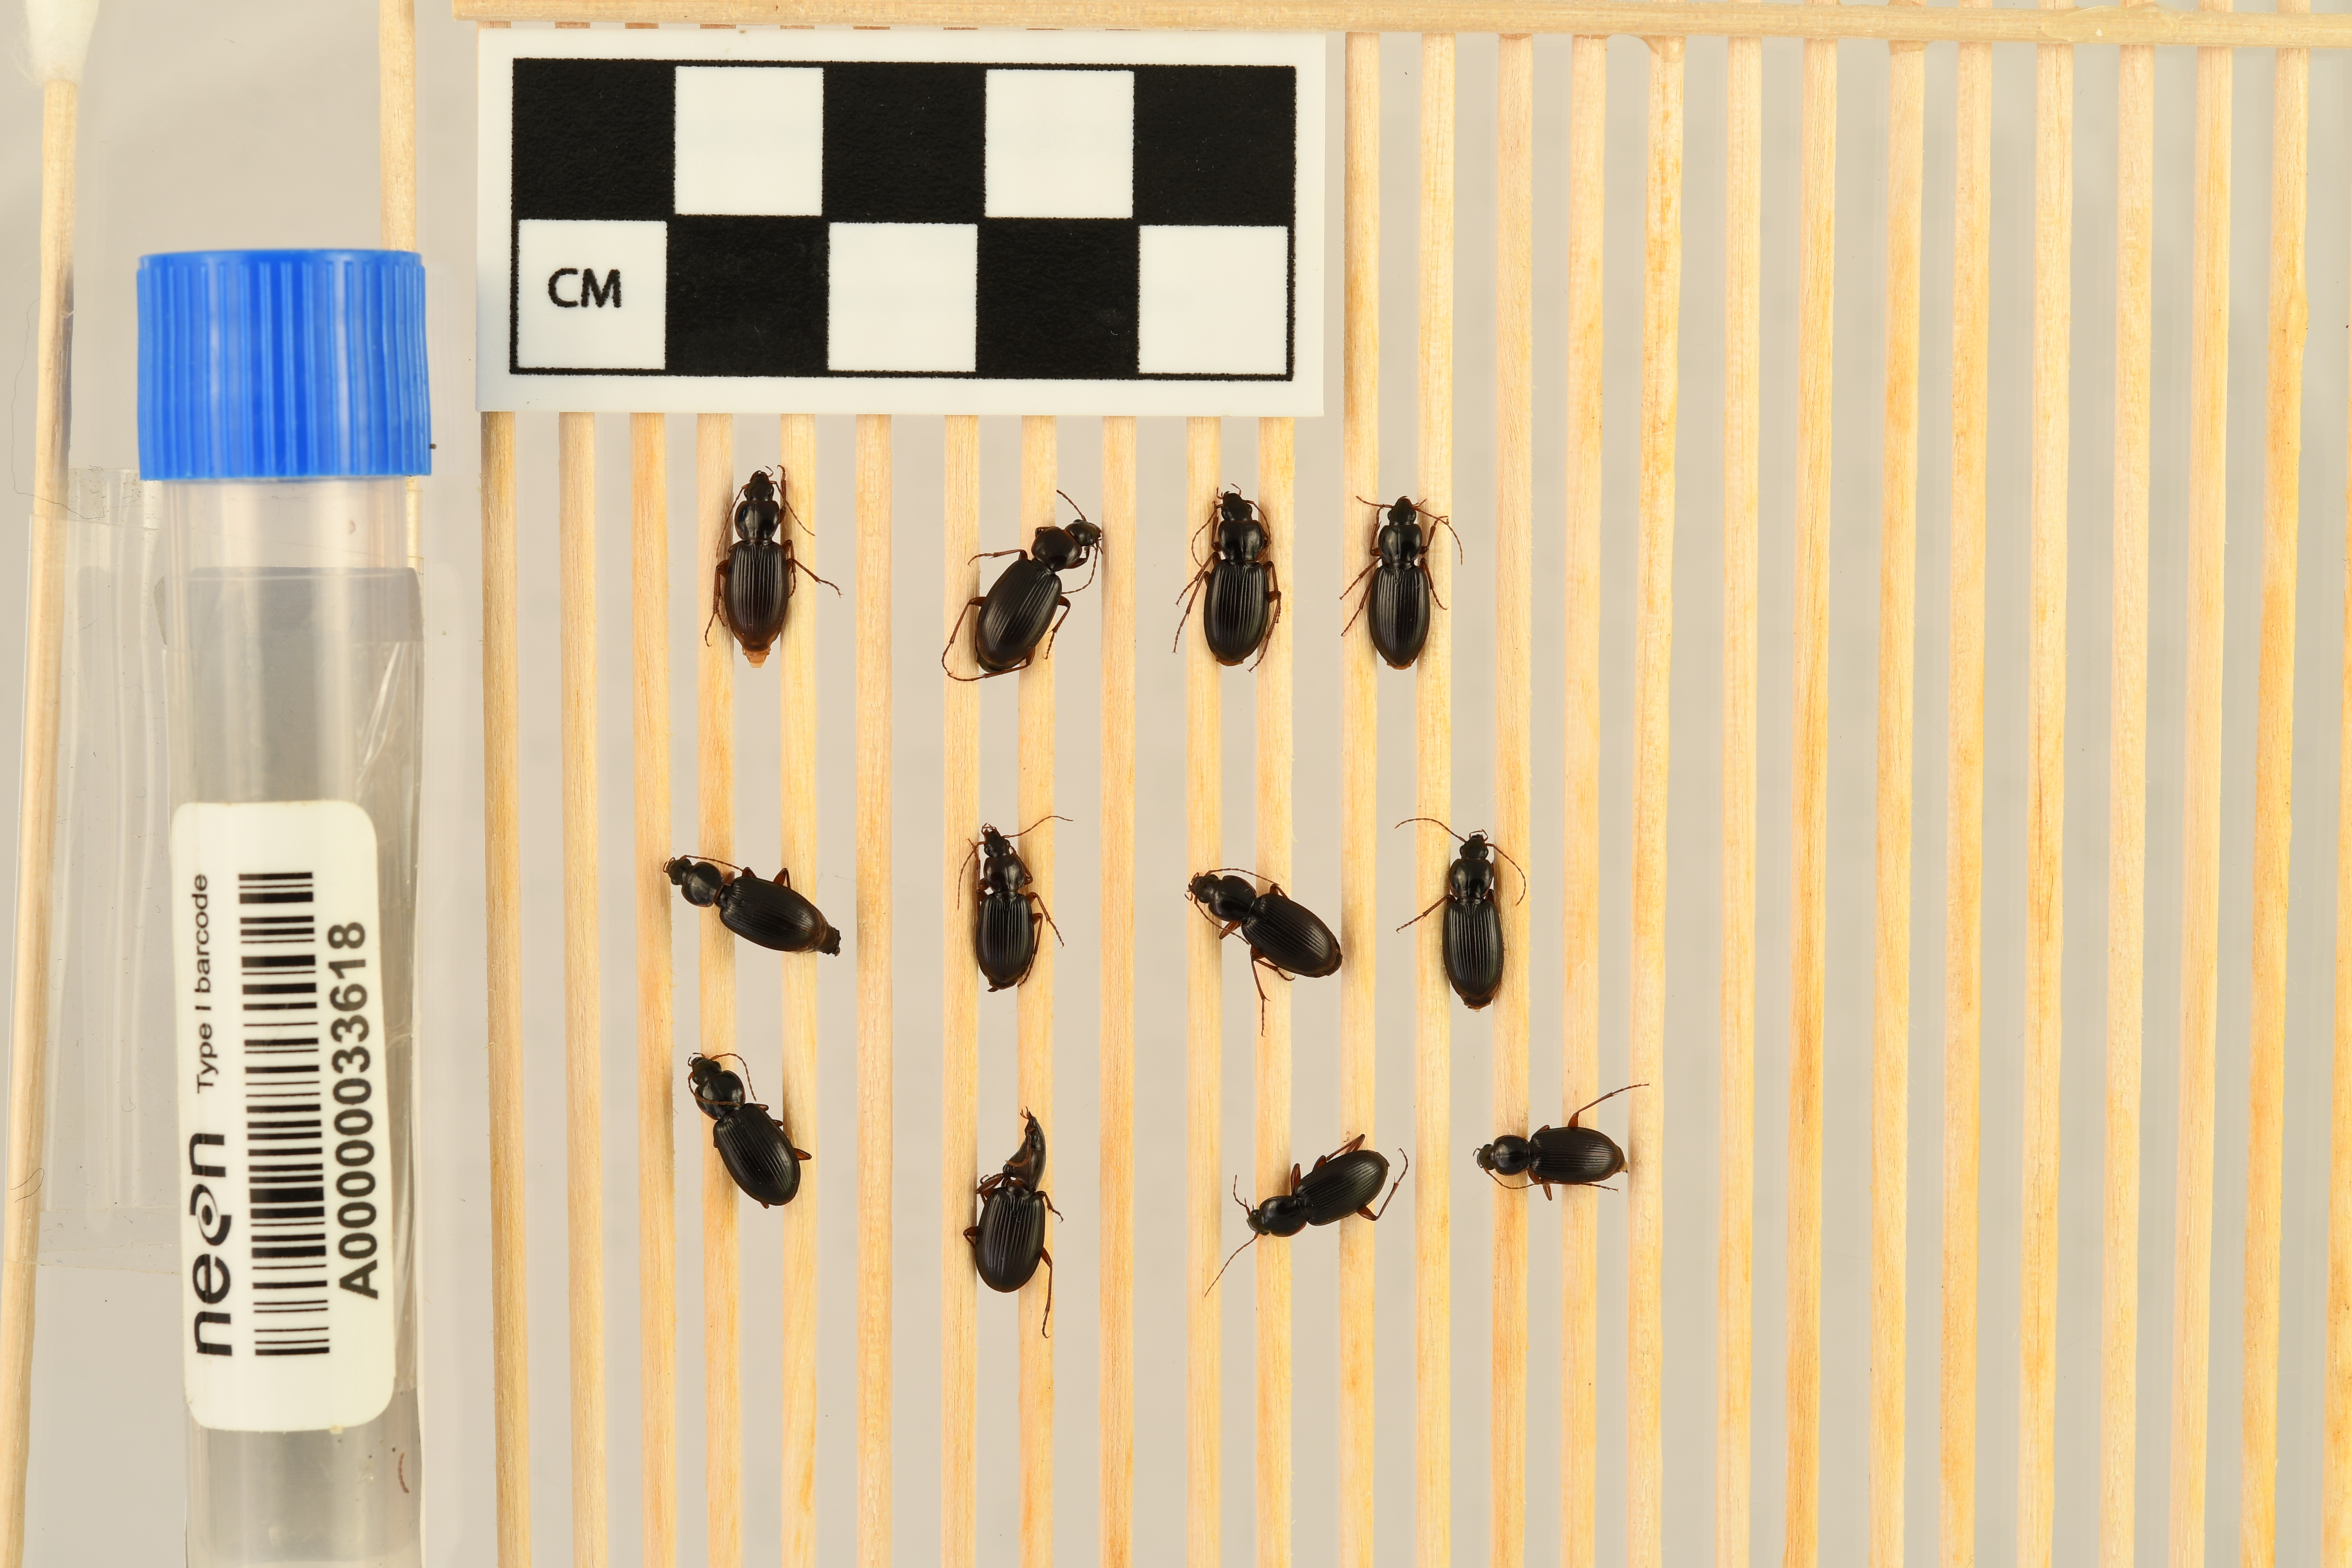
Synuchus impunctatus — Harvard Forest & Quabbin Watershed NEON, plot HARV_001. Beetle 1, ElytraLength: 0.6227 cm (lying flat: Yes)

Synuchus impunctatus — Harvard Forest & Quabbin Watershed NEON, plot HARV_001. Beetle 1, ElytraWidth: 0.302 cm (lying flat: Yes)

Synuchus impunctatus — Harvard Forest & Quabbin Watershed NEON, plot HARV_001. Beetle 2, ElytraLength: 0.683 cm (lying flat: No)

Synuchus impunctatus — Harvard Forest & Quabbin Watershed NEON, plot HARV_001. Beetle 2, ElytraWidth: 0.322 cm (lying flat: No)

Synuchus impunctatus — Harvard Forest & Quabbin Watershed NEON, plot HARV_001. Beetle 3, ElytraLength: 0.6338 cm (lying flat: Yes)

Synuchus impunctatus — Harvard Forest & Quabbin Watershed NEON, plot HARV_001. Beetle 3, ElytraWidth: 0.3126 cm (lying flat: Yes)

Synuchus impunctatus — Harvard Forest & Quabbin Watershed NEON, plot HARV_001. Beetle 4, ElytraLength: 0.6321 cm (lying flat: Yes)

Synuchus impunctatus — Harvard Forest & Quabbin Watershed NEON, plot HARV_001. Beetle 4, ElytraWidth: 0.2926 cm (lying flat: Yes)

Synuchus impunctatus — Harvard Forest & Quabbin Watershed NEON, plot HARV_001. Beetle 5, ElytraLength: 0.6306 cm (lying flat: Yes)

Synuchus impunctatus — Harvard Forest & Quabbin Watershed NEON, plot HARV_001. Beetle 5, ElytraWidth: 0.2998 cm (lying flat: Yes)

Synuchus impunctatus — Harvard Forest & Quabbin Watershed NEON, plot HARV_001. Beetle 6, ElytraLength: 0.5567 cm (lying flat: Yes)

Synuchus impunctatus — Harvard Forest & Quabbin Watershed NEON, plot HARV_001. Beetle 6, ElytraWidth: 0.283 cm (lying flat: Yes)

Synuchus impunctatus — Harvard Forest & Quabbin Watershed NEON, plot HARV_001. Beetle 7, ElytraLength: 0.5913 cm (lying flat: Yes)

Synuchus impunctatus — Harvard Forest & Quabbin Watershed NEON, plot HARV_001. Beetle 7, ElytraWidth: 0.3061 cm (lying flat: Yes)

Synuchus impunctatus — Harvard Forest & Quabbin Watershed NEON, plot HARV_001. Beetle 8, ElytraLength: 0.6421 cm (lying flat: Yes)

Synuchus impunctatus — Harvard Forest & Quabbin Watershed NEON, plot HARV_001. Beetle 8, ElytraWidth: 0.3303 cm (lying flat: Yes)

Synuchus impunctatus — Harvard Forest & Quabbin Watershed NEON, plot HARV_001. Beetle 9, ElytraLength: 0.6724 cm (lying flat: Yes)

Synuchus impunctatus — Harvard Forest & Quabbin Watershed NEON, plot HARV_001. Beetle 9, ElytraWidth: 0.301 cm (lying flat: Yes)

Synuchus impunctatus — Harvard Forest & Quabbin Watershed NEON, plot HARV_001. Beetle 10, ElytraLength: 0.6328 cm (lying flat: Yes)

Synuchus impunctatus — Harvard Forest & Quabbin Watershed NEON, plot HARV_001. Beetle 10, ElytraWidth: 0.3275 cm (lying flat: Yes)

Synuchus impunctatus — Harvard Forest & Quabbin Watershed NEON, plot HARV_001. Beetle 11, ElytraWidth: 0.2742 cm (lying flat: No)

Synuchus impunctatus — Harvard Forest & Quabbin Watershed NEON, plot HARV_001. Beetle 11, ElytraLength: 0.6051 cm (lying flat: No)

Synuchus impunctatus — Harvard Forest & Quabbin Watershed NEON, plot HARV_001. Beetle 12, ElytraLength: 0.5569 cm (lying flat: Yes)

Synuchus impunctatus — Harvard Forest & Quabbin Watershed NEON, plot HARV_001. Beetle 12, ElytraWidth: 0.2547 cm (lying flat: Yes)

Synuchus impunctatus — Harvard Forest & Quabbin Watershed NEON, plot HARV_001. Beetle 1, ElytraLength: 0.6731 cm (lying flat: Yes)

Synuchus impunctatus — Harvard Forest & Quabbin Watershed NEON, plot HARV_001. Beetle 1, ElytraWidth: 0.2991 cm (lying flat: Yes)

Synuchus impunctatus — Harvard Forest & Quabbin Watershed NEON, plot HARV_001. Beetle 2, ElytraLength: 0.7133 cm (lying flat: Yes)

Synuchus impunctatus — Harvard Forest & Quabbin Watershed NEON, plot HARV_001. Beetle 2, ElytraWidth: 0.2805 cm (lying flat: Yes)

Synuchus impunctatus — Harvard Forest & Quabbin Watershed NEON, plot HARV_001. Beetle 3, ElytraLength: 0.6092 cm (lying flat: Yes)

Synuchus impunctatus — Harvard Forest & Quabbin Watershed NEON, plot HARV_001. Beetle 3, ElytraWidth: 0.2818 cm (lying flat: Yes)

Synuchus impunctatus — Harvard Forest & Quabbin Watershed NEON, plot HARV_001. Beetle 4, ElytraLength: 0.6169 cm (lying flat: Yes)

Synuchus impunctatus — Harvard Forest & Quabbin Watershed NEON, plot HARV_001. Beetle 4, ElytraWidth: 0.2899 cm (lying flat: Yes)

Synuchus impunctatus — Harvard Forest & Quabbin Watershed NEON, plot HARV_001. Beetle 5, ElytraLength: 0.6273 cm (lying flat: Yes)

Synuchus impunctatus — Harvard Forest & Quabbin Watershed NEON, plot HARV_001. Beetle 5, ElytraWidth: 0.2885 cm (lying flat: Yes)

Synuchus impunctatus — Harvard Forest & Quabbin Watershed NEON, plot HARV_001. Beetle 6, ElytraLength: 0.5424 cm (lying flat: Yes)

Synuchus impunctatus — Harvard Forest & Quabbin Watershed NEON, plot HARV_001. Beetle 6, ElytraWidth: 0.2523 cm (lying flat: Yes)

Synuchus impunctatus — Harvard Forest & Quabbin Watershed NEON, plot HARV_001. Beetle 7, ElytraLength: 0.6014 cm (lying flat: Yes)

Synuchus impunctatus — Harvard Forest & Quabbin Watershed NEON, plot HARV_001. Beetle 7, ElytraWidth: 0.2774 cm (lying flat: Yes)

Synuchus impunctatus — Harvard Forest & Quabbin Watershed NEON, plot HARV_001. Beetle 8, ElytraLength: 0.5894 cm (lying flat: Yes)

Synuchus impunctatus — Harvard Forest & Quabbin Watershed NEON, plot HARV_001. Beetle 8, ElytraWidth: 0.2992 cm (lying flat: Yes)

Synuchus impunctatus — Harvard Forest & Quabbin Watershed NEON, plot HARV_001. Beetle 9, ElytraLength: 0.6454 cm (lying flat: Yes)

Synuchus impunctatus — Harvard Forest & Quabbin Watershed NEON, plot HARV_001. Beetle 9, ElytraWidth: 0.2879 cm (lying flat: Yes)

Synuchus impunctatus — Harvard Forest & Quabbin Watershed NEON, plot HARV_001. Beetle 10, ElytraLength: 0.6069 cm (lying flat: Yes)

Synuchus impunctatus — Harvard Forest & Quabbin Watershed NEON, plot HARV_001. Beetle 10, ElytraWidth: 0.3355 cm (lying flat: Yes)

Synuchus impunctatus — Harvard Forest & Quabbin Watershed NEON, plot HARV_001. Beetle 11, ElytraWidth: 0.2678 cm (lying flat: Yes)

Synuchus impunctatus — Harvard Forest & Quabbin Watershed NEON, plot HARV_001. Beetle 11, ElytraLength: 0.5855 cm (lying flat: Yes)

Synuchus impunctatus — Harvard Forest & Quabbin Watershed NEON, plot HARV_001. Beetle 12, ElytraLength: 0.5704 cm (lying flat: Yes)

Synuchus impunctatus — Harvard Forest & Quabbin Watershed NEON, plot HARV_001. Beetle 12, ElytraWidth: 0.2432 cm (lying flat: Yes)

Synuchus impunctatus — Harvard Forest & Quabbin Watershed NEON, plot HARV_001. Beetle 1, ElytraLength: 0.5965 cm (lying flat: Yes)

Synuchus impunctatus — Harvard Forest & Quabbin Watershed NEON, plot HARV_001. Beetle 1, ElytraWidth: 0.2895 cm (lying flat: Yes)

Synuchus impunctatus — Harvard Forest & Quabbin Watershed NEON, plot HARV_001. Beetle 2, ElytraLength: 0.6289 cm (lying flat: Yes)

Synuchus impunctatus — Harvard Forest & Quabbin Watershed NEON, plot HARV_001. Beetle 2, ElytraWidth: 0.2864 cm (lying flat: Yes)

Synuchus impunctatus — Harvard Forest & Quabbin Watershed NEON, plot HARV_001. Beetle 3, ElytraLength: 0.5813 cm (lying flat: No)

Synuchus impunctatus — Harvard Forest & Quabbin Watershed NEON, plot HARV_001. Beetle 3, ElytraWidth: 0.2907 cm (lying flat: No)

Synuchus impunctatus — Harvard Forest & Quabbin Watershed NEON, plot HARV_001. Beetle 4, ElytraLength: 0.5878 cm (lying flat: Yes)

Synuchus impunctatus — Harvard Forest & Quabbin Watershed NEON, plot HARV_001. Beetle 4, ElytraWidth: 0.2719 cm (lying flat: Yes)

Synuchus impunctatus — Harvard Forest & Quabbin Watershed NEON, plot HARV_001. Beetle 5, ElytraLength: 0.5801 cm (lying flat: Yes)

Synuchus impunctatus — Harvard Forest & Quabbin Watershed NEON, plot HARV_001. Beetle 5, ElytraWidth: 0.2639 cm (lying flat: Yes)

Synuchus impunctatus — Harvard Forest & Quabbin Watershed NEON, plot HARV_001. Beetle 6, ElytraLength: 0.5266 cm (lying flat: Yes)

Synuchus impunctatus — Harvard Forest & Quabbin Watershed NEON, plot HARV_001. Beetle 6, ElytraWidth: 0.237 cm (lying flat: Yes)

Synuchus impunctatus — Harvard Forest & Quabbin Watershed NEON, plot HARV_001. Beetle 7, ElytraLength: 0.5766 cm (lying flat: Yes)

Synuchus impunctatus — Harvard Forest & Quabbin Watershed NEON, plot HARV_001. Beetle 7, ElytraWidth: 0.2873 cm (lying flat: Yes)

Synuchus impunctatus — Harvard Forest & Quabbin Watershed NEON, plot HARV_001. Beetle 8, ElytraLength: 0.5708 cm (lying flat: Yes)

Synuchus impunctatus — Harvard Forest & Quabbin Watershed NEON, plot HARV_001. Beetle 8, ElytraWidth: 0.2812 cm (lying flat: Yes)